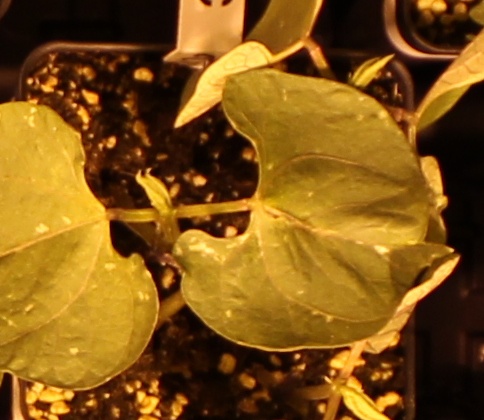
Label: Blackbean